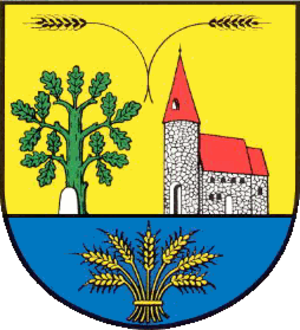
Ratekau
Coat of arms of Ratekau
Ratekau er en kommune i det nordlige Tyskland, beliggende under Kreis Østholsten i delstaten Slesvig-Holsten.